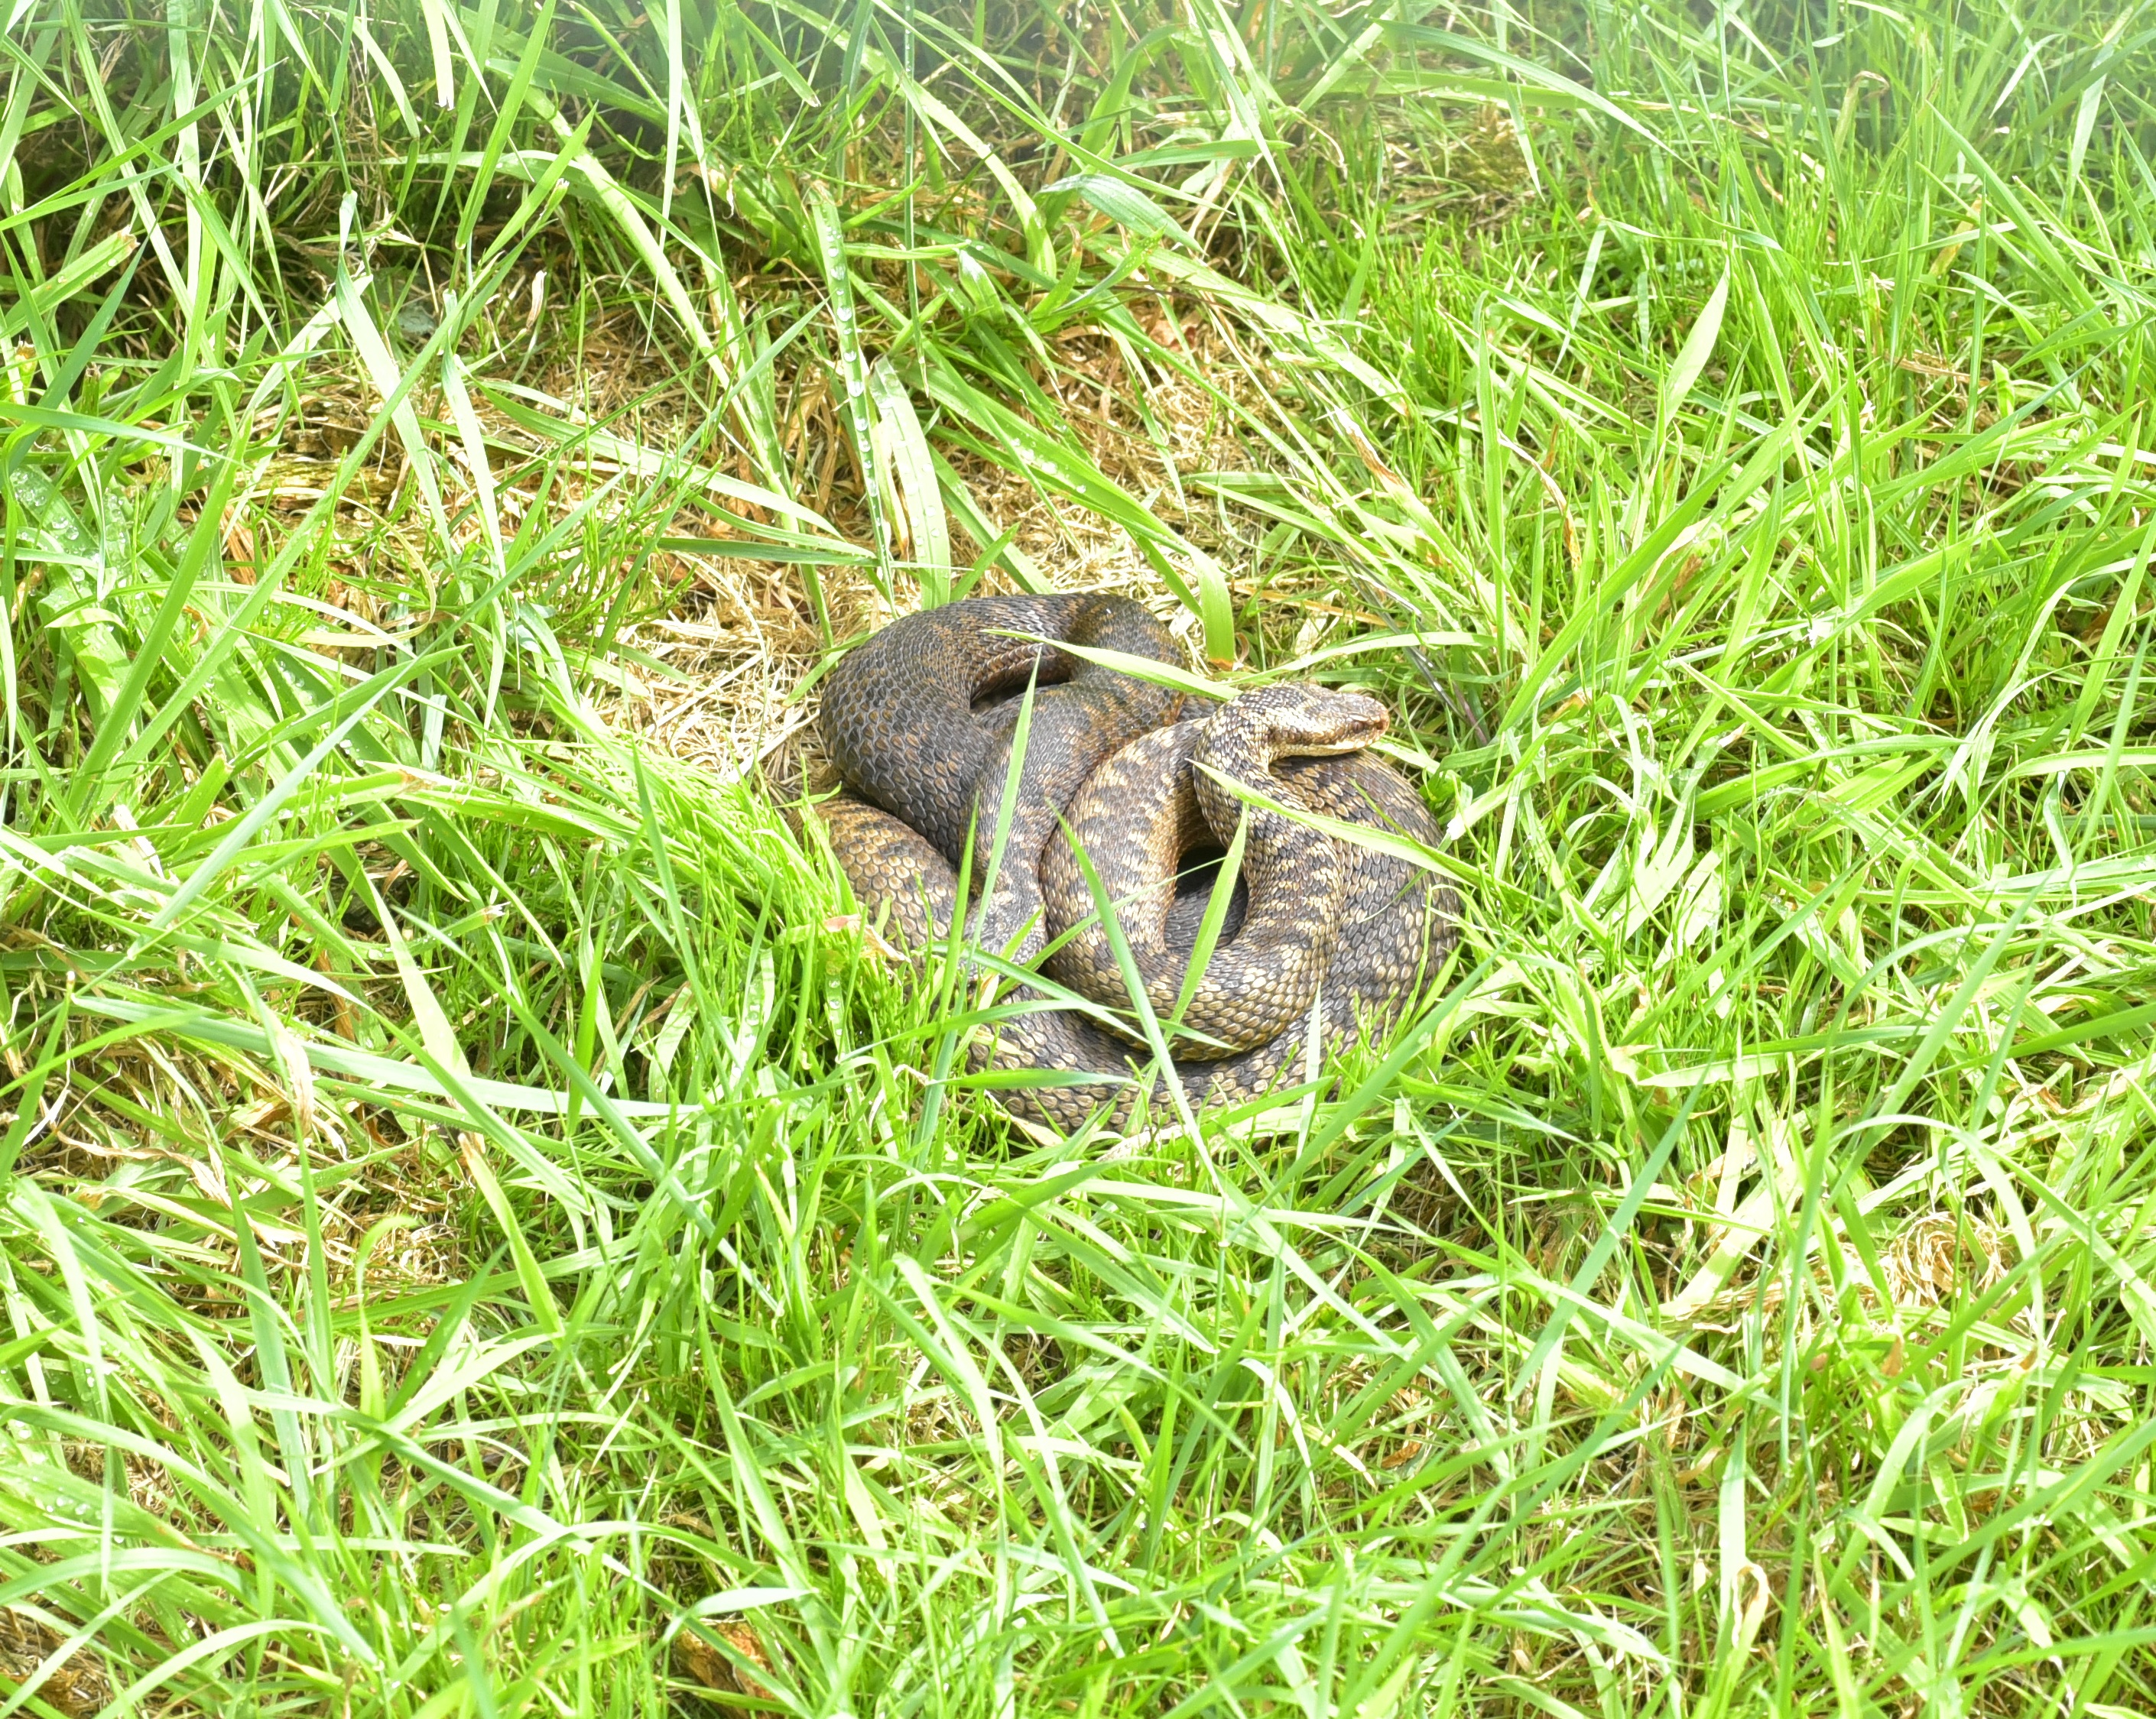
nature, grass, bird, wildlife, small, reptile, scale, fauna, snake, vertebrate, carnivores, mouse hunter, adder, gifttig, vipera berus